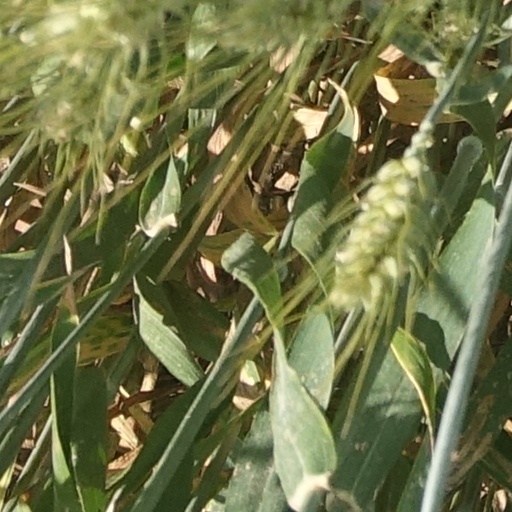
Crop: wheat